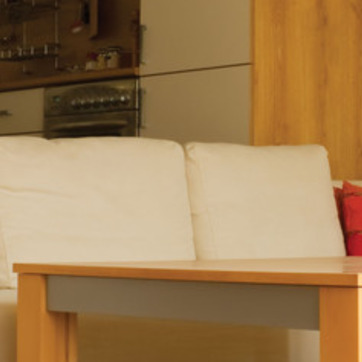
Material: fabric